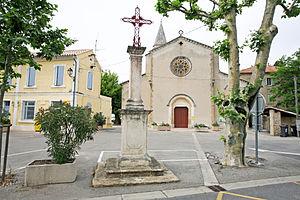
Église et croix de Travaillan (commune de Vaucluse)
Travaillan est une commune française située dans le département de Vaucluse, en région Provence-Alpes-Côte d'Azur.